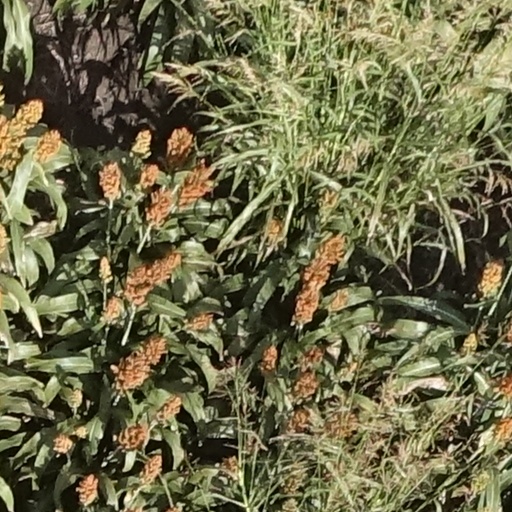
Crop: sorghum